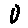
Label: 0